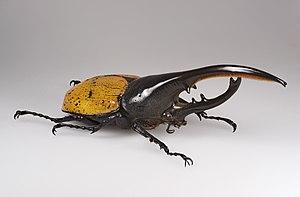
Dynaste Hercule, ♂ - 15,5 cm Localité: Iquitos, Loreto, nord Pérou Museum of Toulouse